France Nuyen

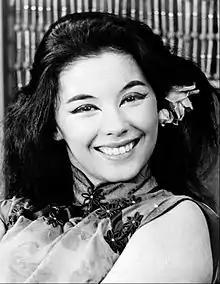
Nuyen in 1958

France Nuyen became a motion picture actress in 1958. In her first role, she appeared as Liat, daughter of Bloody Mary (played by Juanita Hall), in the Rodgers and Hammerstein musical "South Pacific".